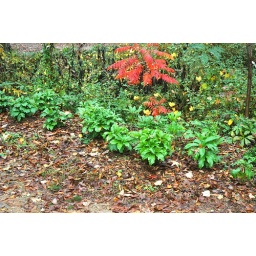
Took this pict in early Nov after cutting the entire top of the plant down to the ground in early Oct.